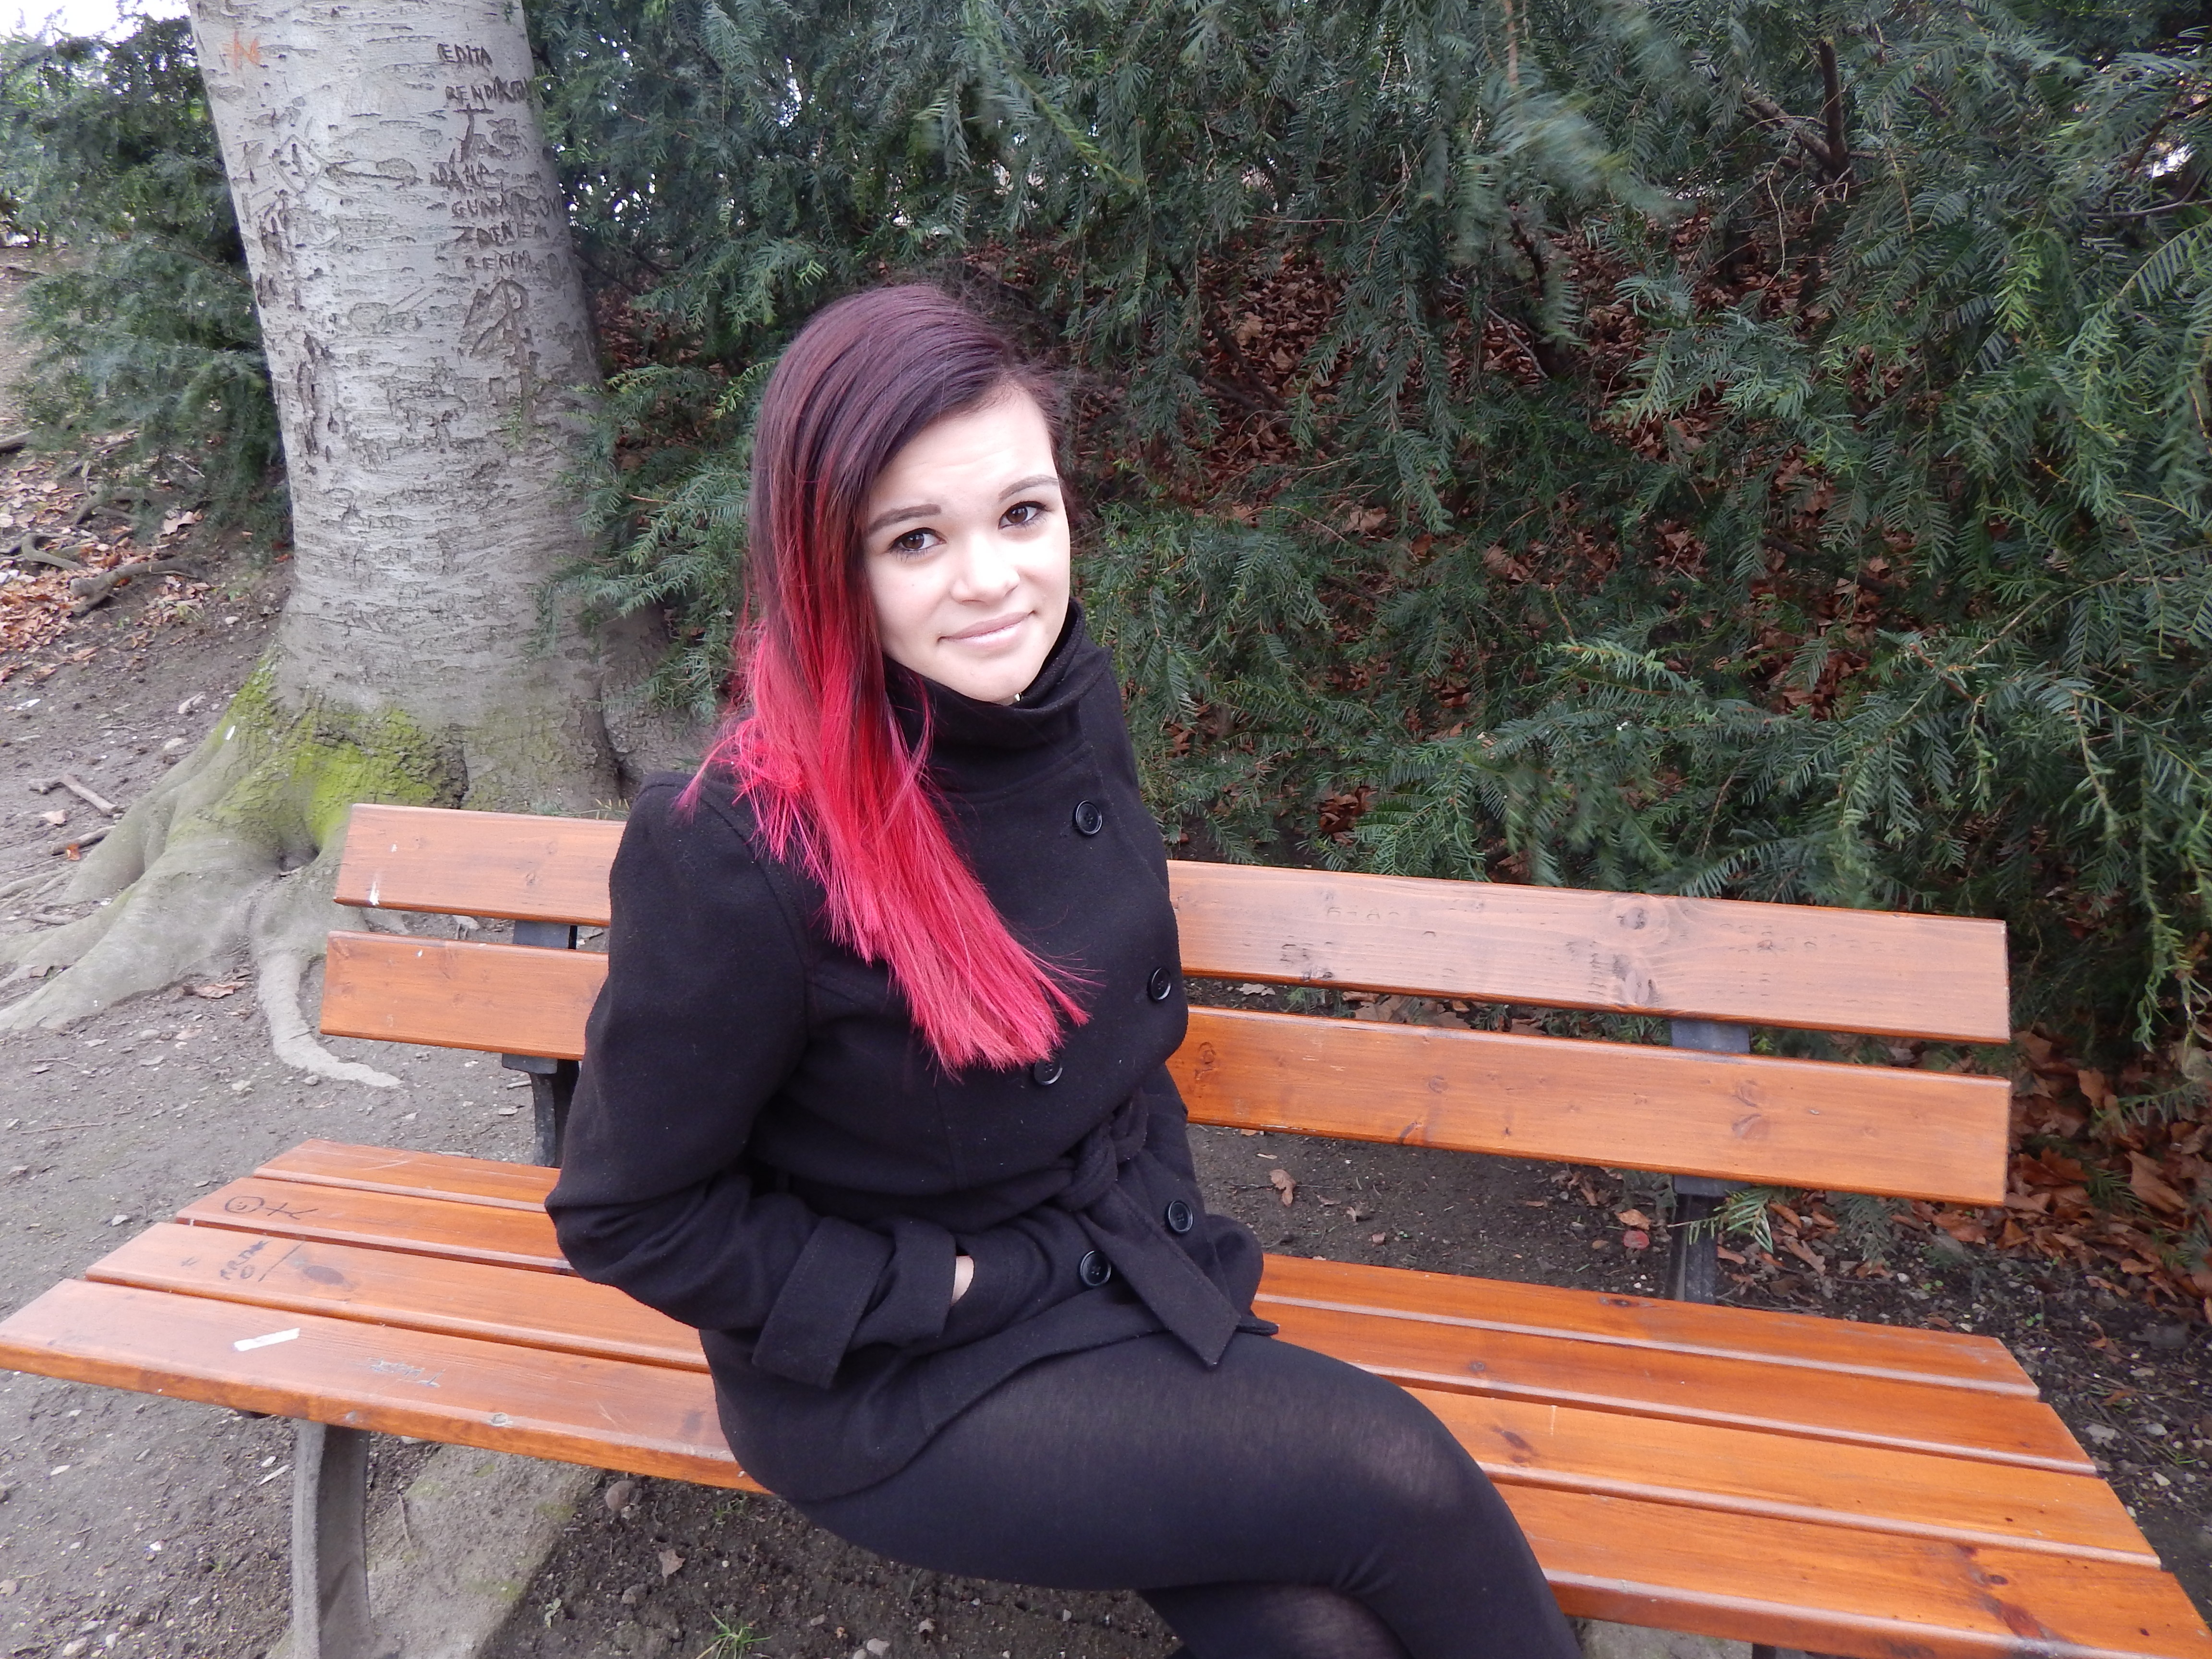
winter, girl, woman, leg, model, spring, sitting, park, fashion, clothing, lady, friend, beauty, photo shoot, the photo shoot, human positions